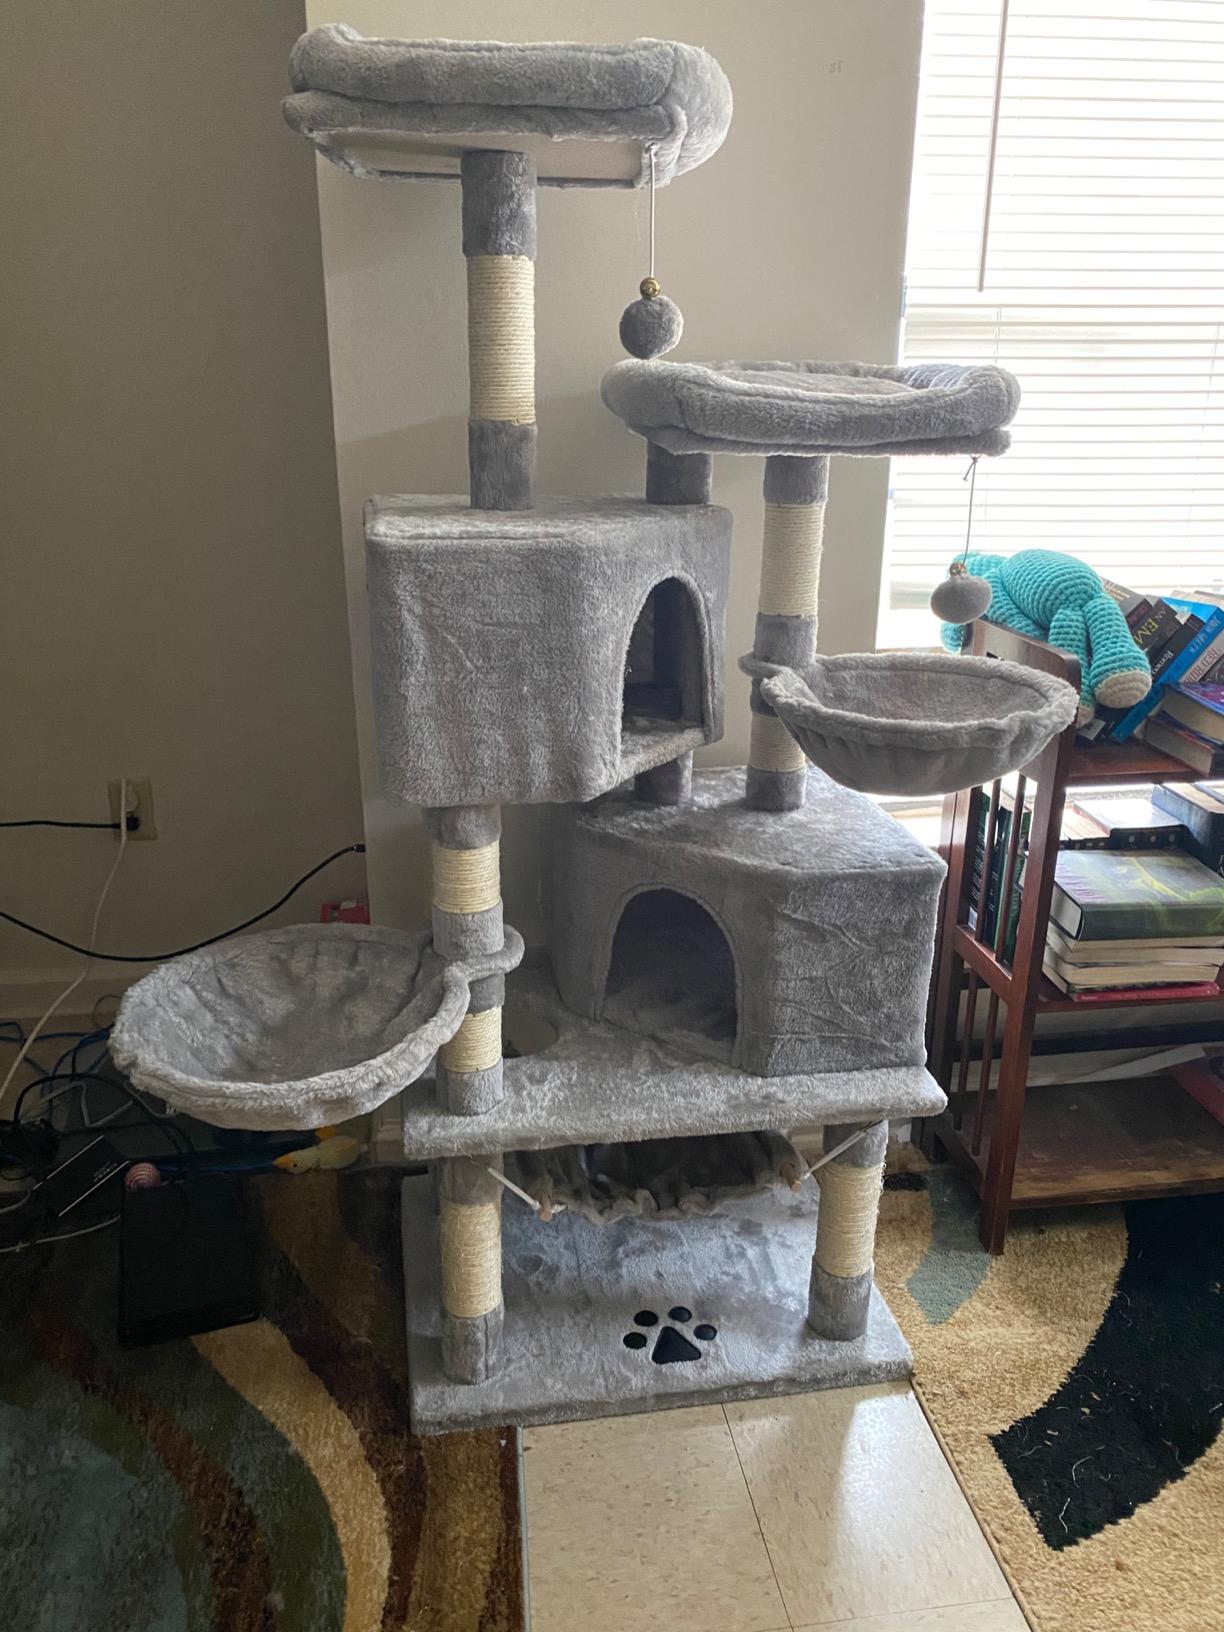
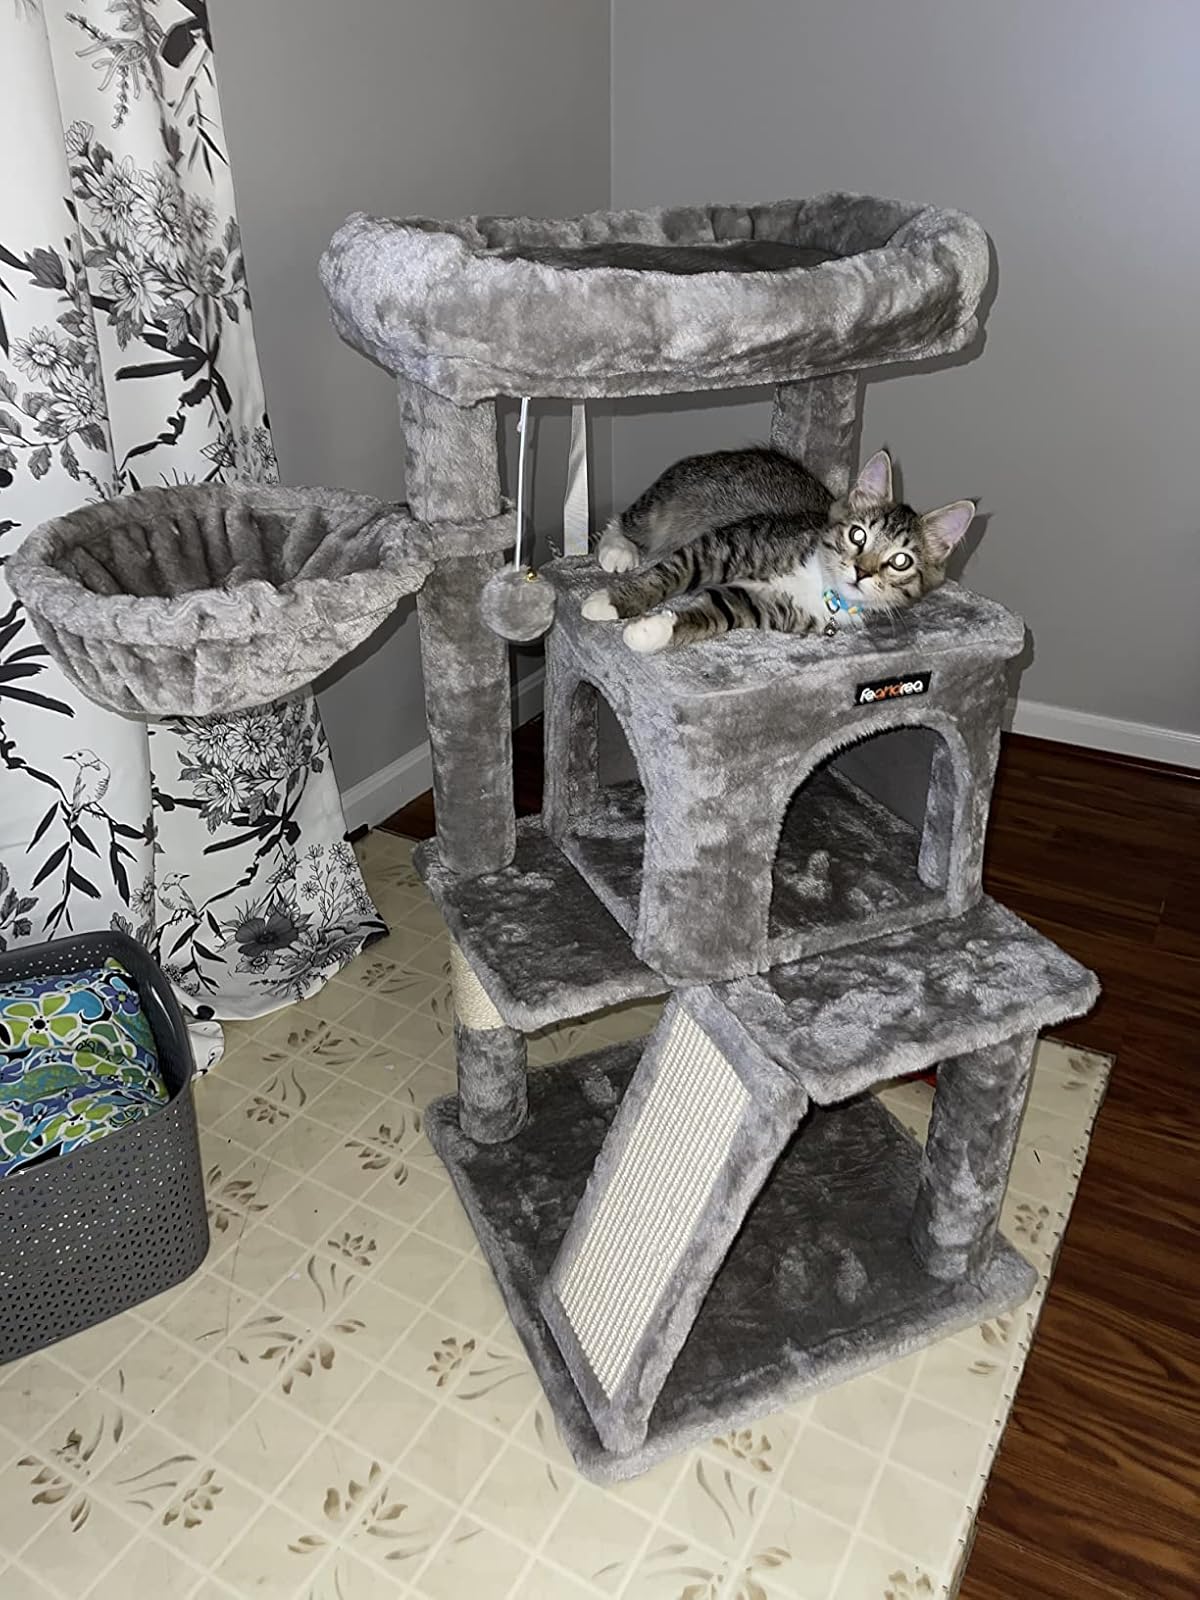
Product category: items_cat tree
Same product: no